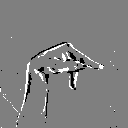
ASL letter: p